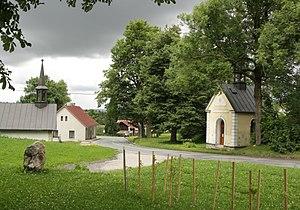
Sklené est une commune du district de Žďár nad Sázavou, dans la région de Vysočina, en République tchèque. Sa population s'élevait à 106 habitants en 2019.